De Grey Hours

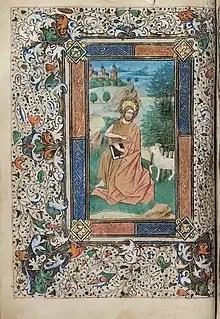
"De Grey Hours" (NLW MS 15537C), folio 24v. St. John the Baptist

The De Grey Hours (NLW MS 15537C) is a book of hours that was produced in Flanders, where the artist tailored the manuscript for the English market by including a miniature of St Thomas Becket and naming appropriate festivals in the Calendar. There are sixty-seven illustrations in the "De Grey Hours", including illuminated miniatures and historiated initials. The manuscript dates from around 1400.